Catholic art

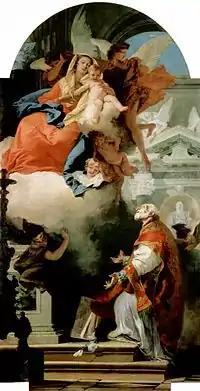
Gianbattista Tiepolo, "Madonna and Child with Saint Philip Neri", 1739–40

Subjects were shown in a direct and dramatic fashion, with relatively few abstruse allusions. Choice of subjects was widened considerably, as Baroque artists delighted in finding new biblical episodes and dramatic moments from the lives of saints. As the movement continued into the 17th century simplicity and realism tended to reduce, more slowly in Spain and France, but the drama remained, produced by the depiction of extreme moments, dramatic movement, colour and chiaroscuro lighting, and if necessary hosts of agitated cherubs and swirling clouds, all intended to overwhelm the worshipper. Architecture and sculpture aimed for the same effects; Bernini (1598–1680) epitomises the Baroque style in those arts. Baroque art spread across Catholic Europe and into the overseas missions of Asia and the Americas, promoted by the Jesuits and Franciscans, highlighting painting and/or sculpture from Quito School, Cuzco School and Chilote School of Religious Imagery.